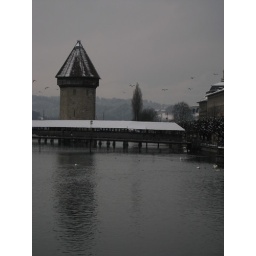
The wooden bridge in Lucerne